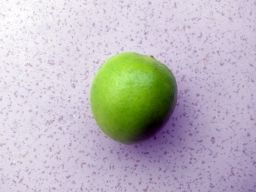
Fruit: Lime
Quality: Good